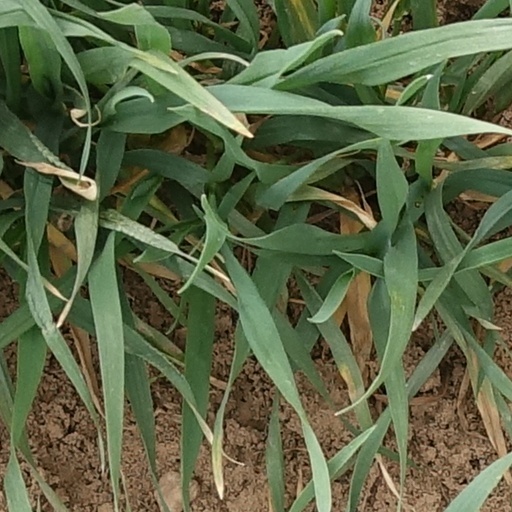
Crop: wheat